Acorn Archimedes

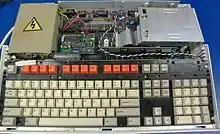
Acorn Archimedes A3000 computer with cover removed

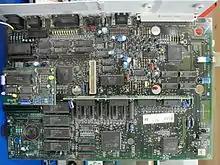
Acorn Archimedes A3000 main PCB. Corrosion from a leaky NiCd battery can be seen in the bottom left corner.

In early 1989, speculation about new machines in the Archimedes range envisaged a low-cost, cut-down model with 512 KB of RAM to replace the A305 in a fashion reminiscent of the Master Compact. This speculation evolved to more accurately predict a machine with 1 MB of RAM aimed at junior or primary schools. Other commentators correctly predicted the provision of an internal disc drive and a single "special" podule slot. However, any new, low-cost product providing support for up to 2 MB of RAM also raised questions about the future of the 300 series, given the limitation of the 300 series to a maximum of 1 MB at that time.